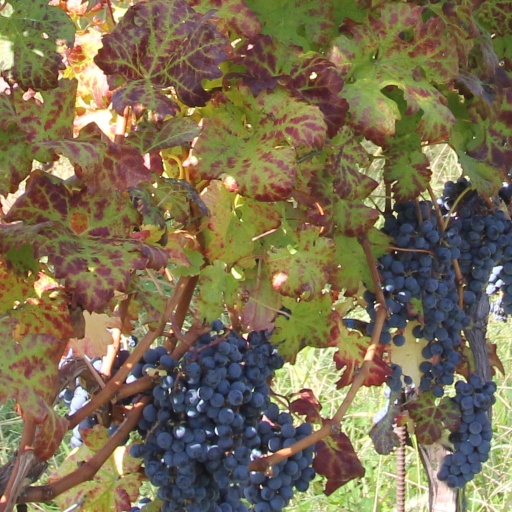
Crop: grape